Kathy Griffin

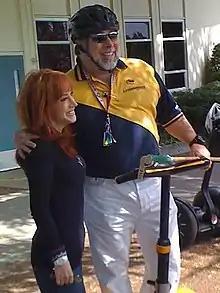
Kathy Griffin with her then-boyfriend Steve Wozniak in April 2008

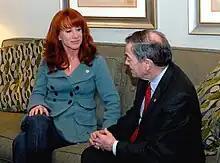
Griffin and Jim Weiskopf of the Fisher House Foundation during her visit to Walter Reed Army Medical Center in April 2008

Griffin married computer administrator Matt Moline in 2001, after being introduced by Moline's sister, television producer Rebecca Moline. They divorced in May 2006. On "Larry King Live", Griffin accused Moline of stealing $72,000 from her; Moline did not respond to the allegation publicly but said that he was saddened by it.